Rainbow Ranch

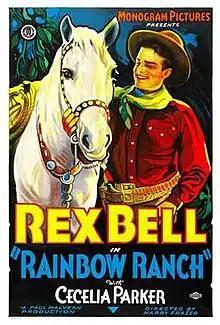
Theatrical release poster

Rainbow Ranch is a 1933 American Western film directed by Harry L. Fraser and written by Harry L. Fraser and Phil Dunham. The film stars Rex Bell, Cecilia Parker, Bob Kortman, Harry Bowen, Henry Hall and Vane Calvert. The film was released on July 25, 1933, by Monogram Pictures.